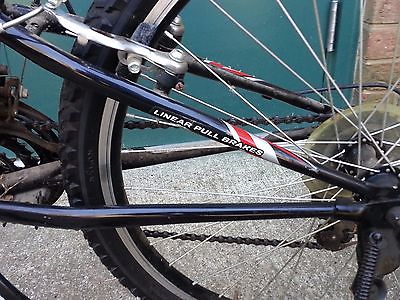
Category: bicycle